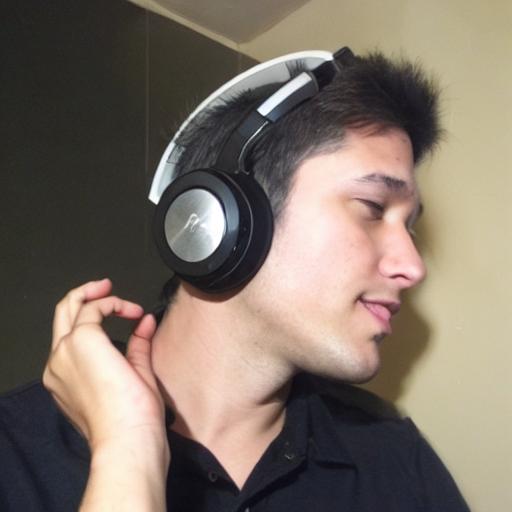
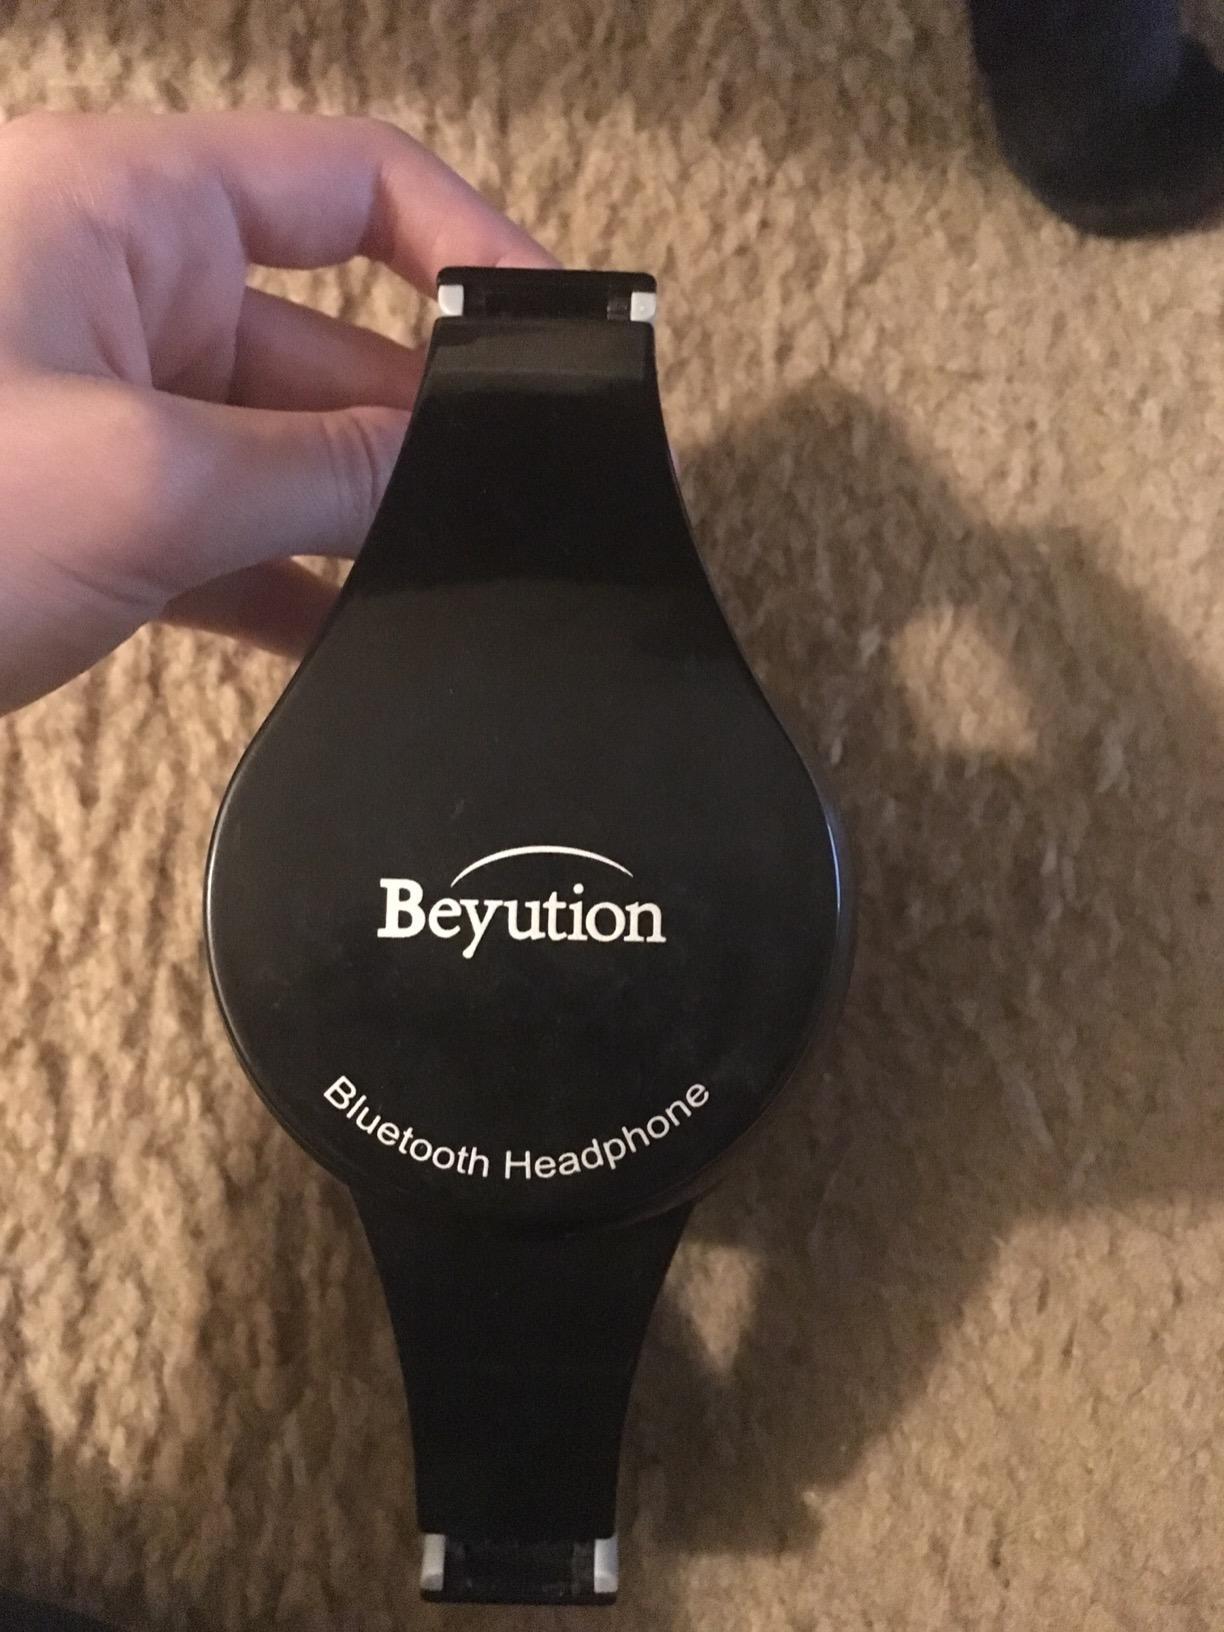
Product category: headphones
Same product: no